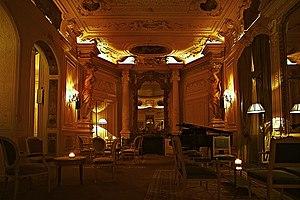
Ancienne salle d'exposition de Michel-Victor Cruchet, aujourd'hui Café Carmen.
Michel-Victor Cruchet né le 22 décembre 1815 dans le 9ᵉ arrondissement de Paris et mort dans la même ville le 17 novembre 1899 est un sculpteur ornemaniste et ébéniste français.